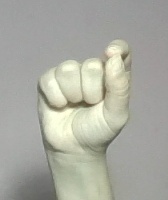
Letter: fa